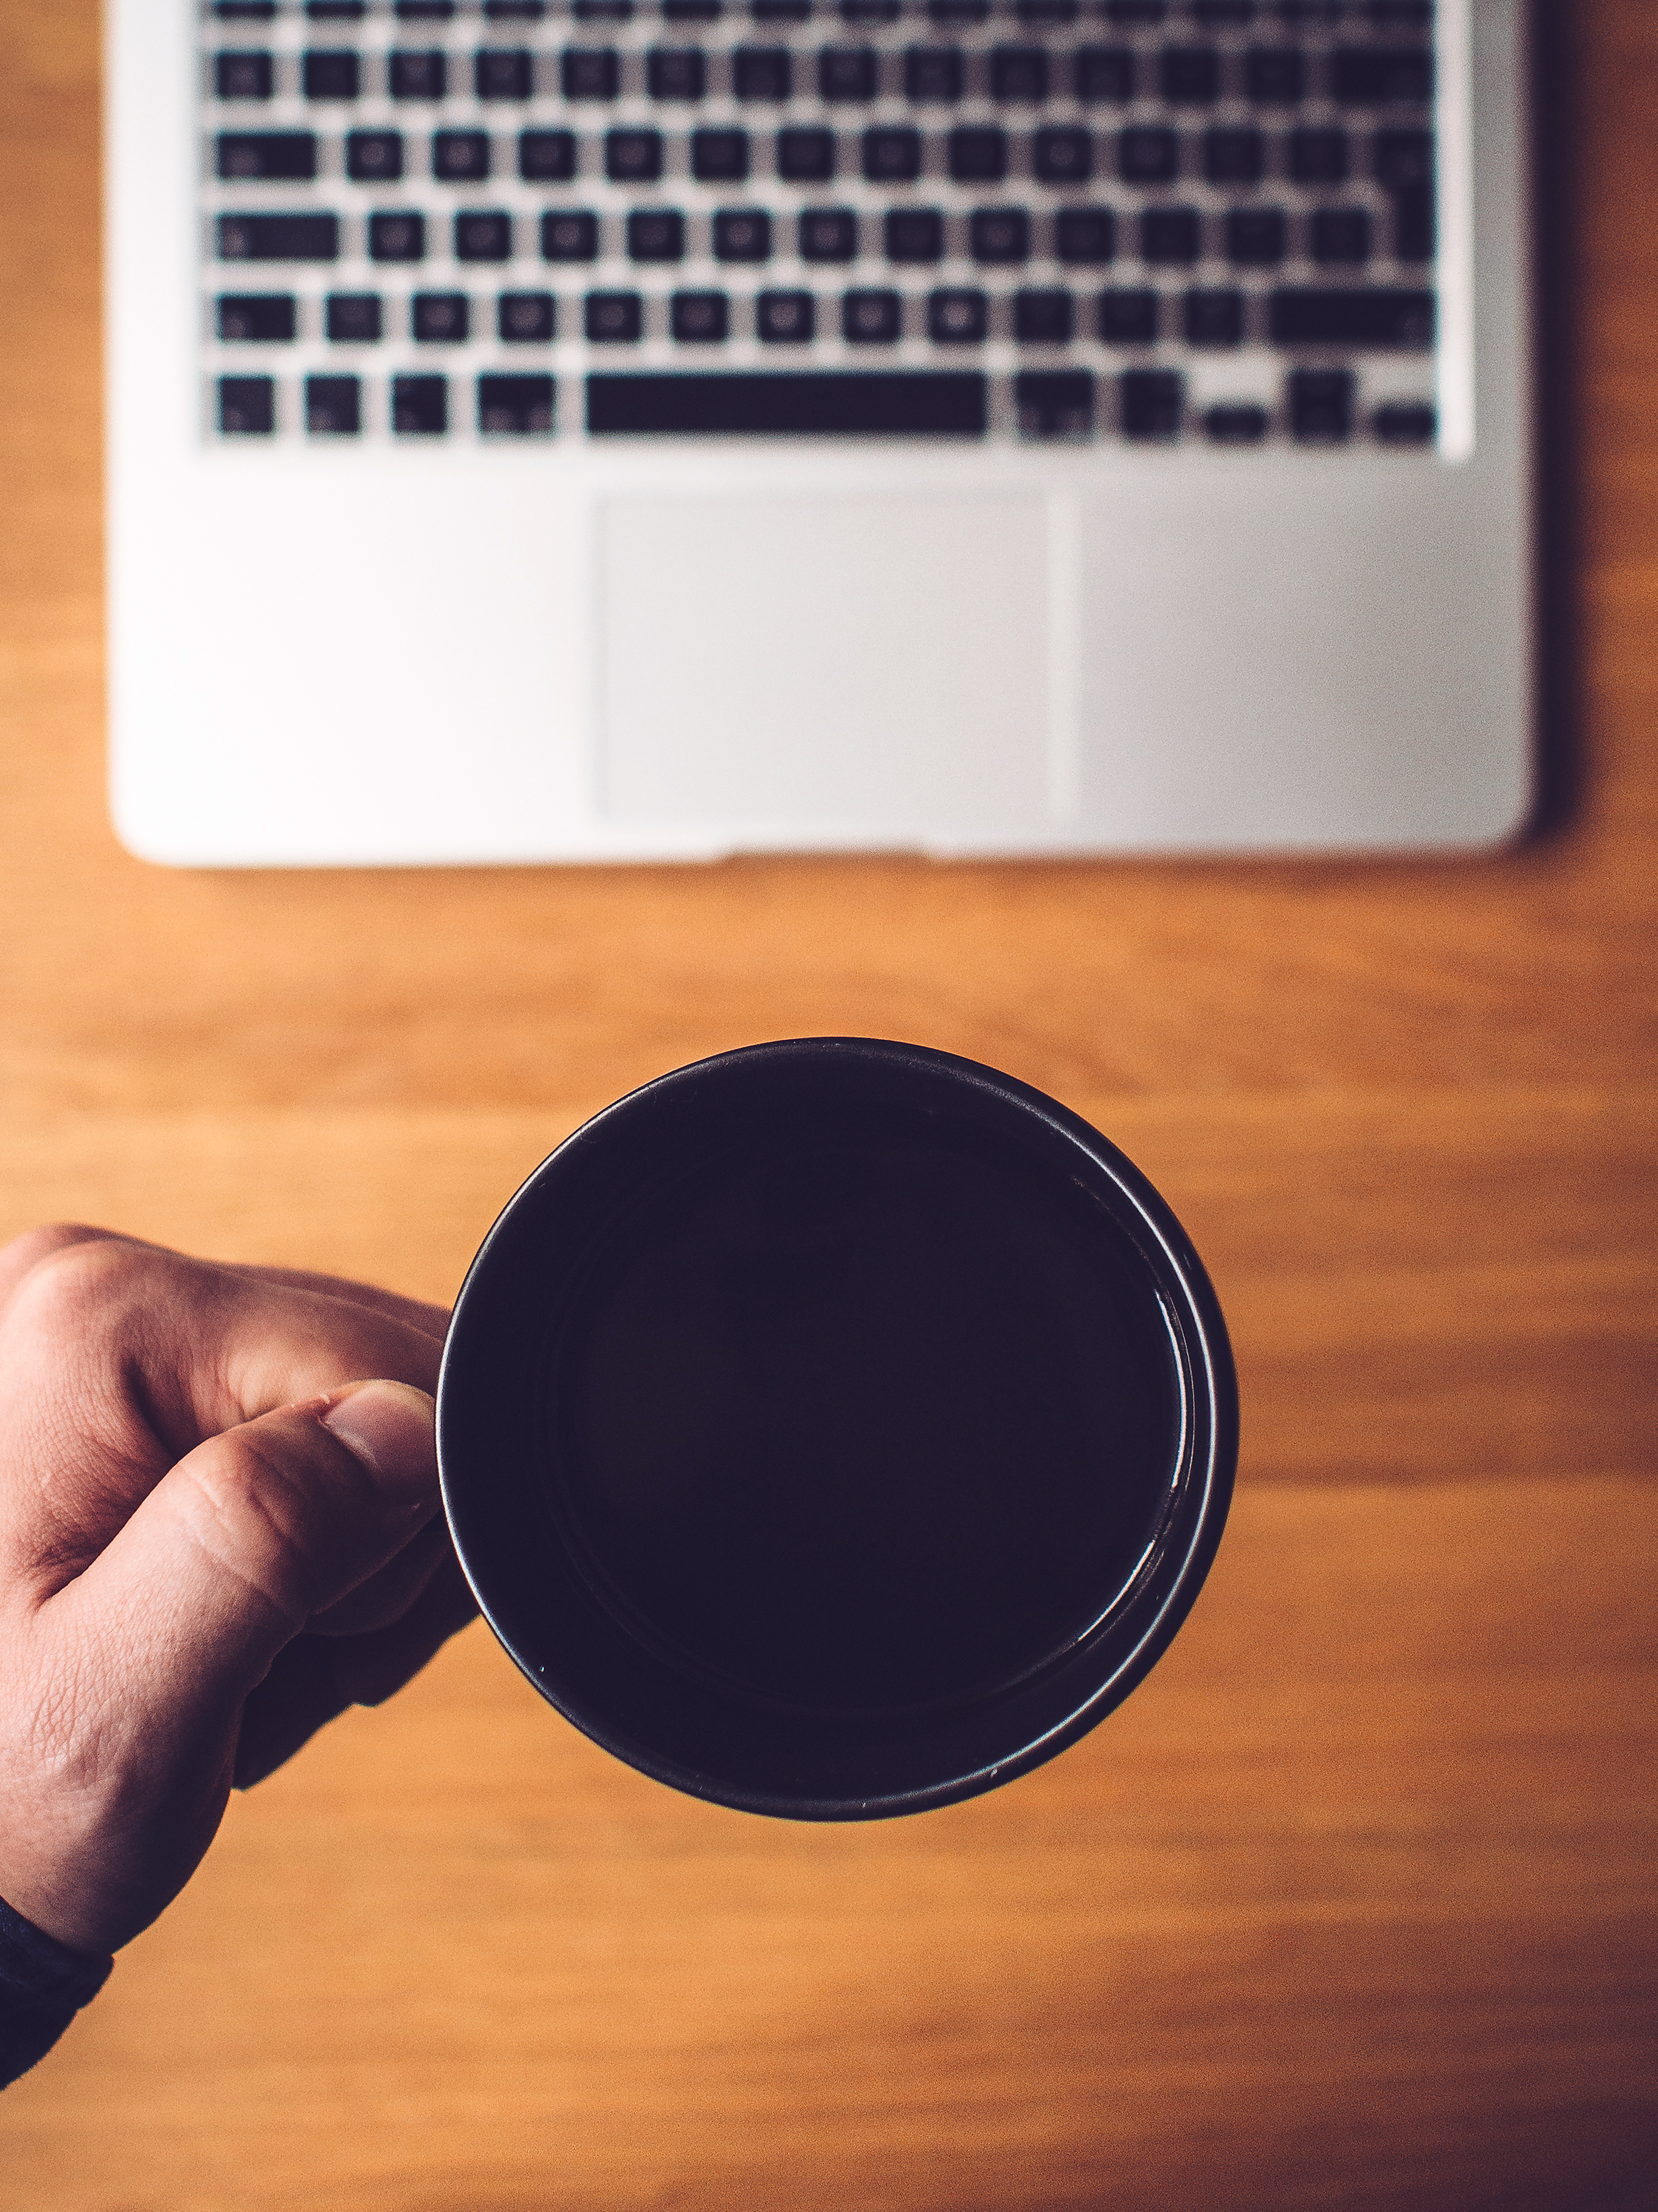
laptop, desk, computer, macbook, hand, working, coffee, cup, color, workspace, office, beverage, mug, lighting, circle, home office, developer, brand, programmer, design, eye, drinking, hot, organ, shape